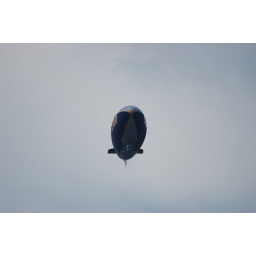
There was a Good Year Blimp and an airplane flying over our resort at the same time.